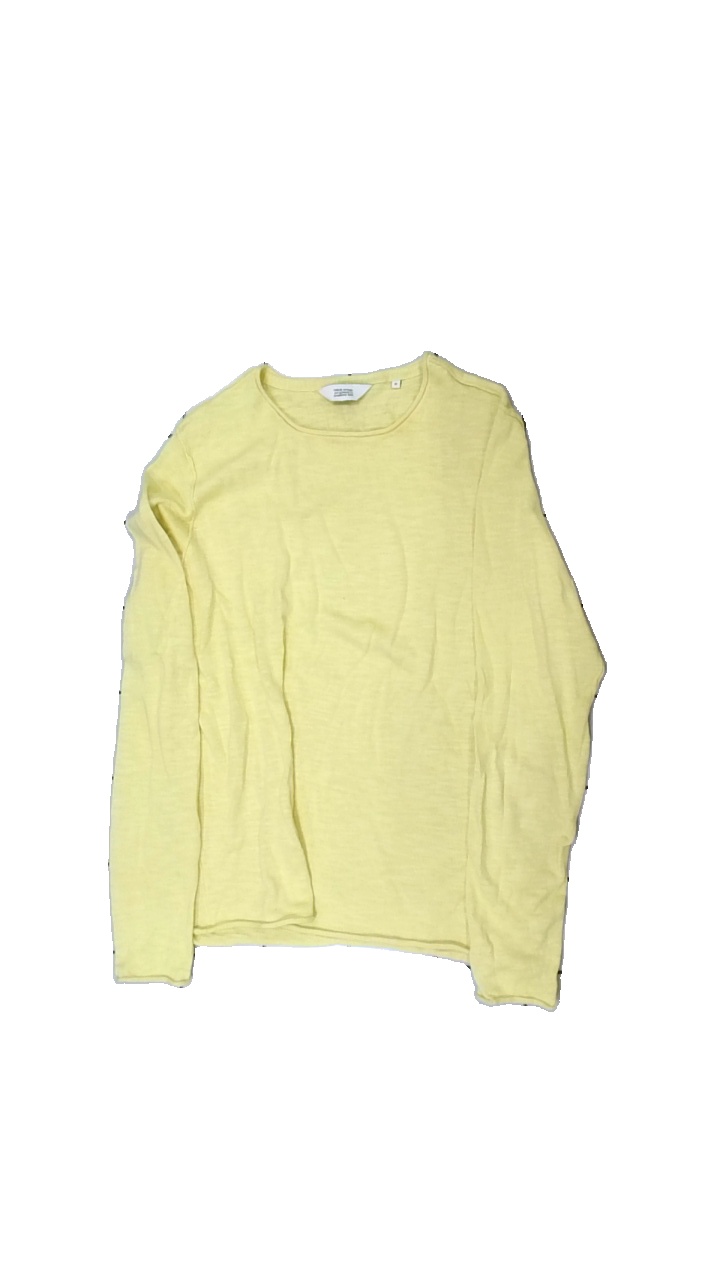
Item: Sweater (Ladies)
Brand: Solid
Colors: Yellow
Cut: Regular, C-collar
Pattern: Other
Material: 100% cotton
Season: All
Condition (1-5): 3
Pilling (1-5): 3
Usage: Reuse
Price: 50-100